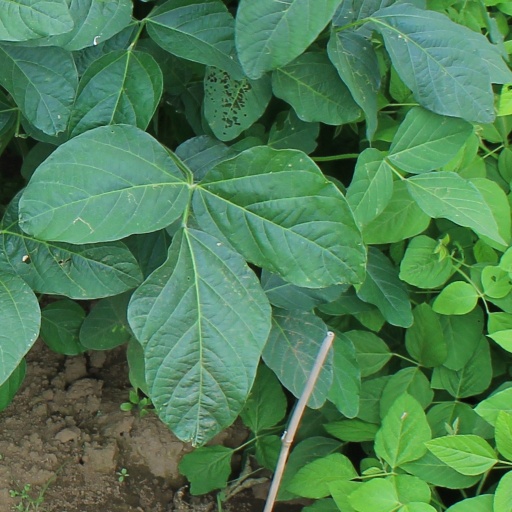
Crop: soybean